Kim Nguyen

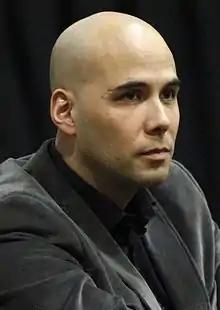
Kim Nguyen in 2013

Kim Nguyen (born 1974) is a Canadian film director and screenwriter, best known for his 2012 film "War Witch (Rebelle)" which received numerous honours including an Academy Awards nomination for Best Foreign Language Film.